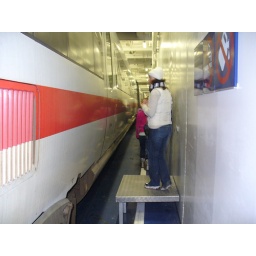
Me walking in the boat by our train walking over steps to get up stairs.